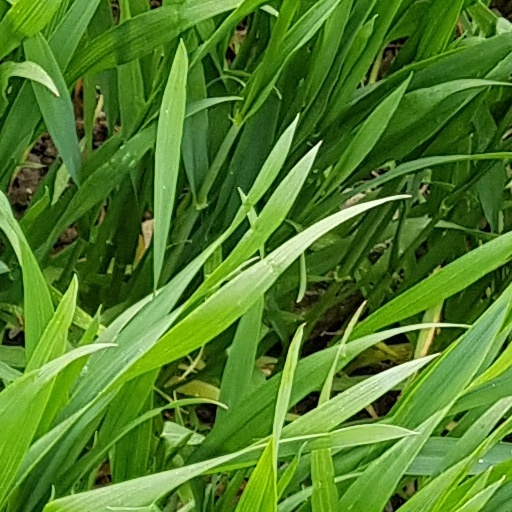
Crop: wheat